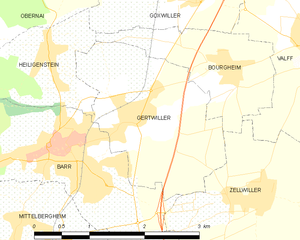
Carte des communes françaises